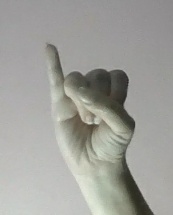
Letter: meem